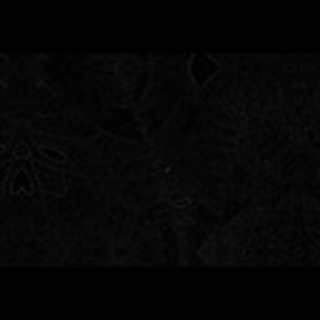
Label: cotton_powdery_mildew